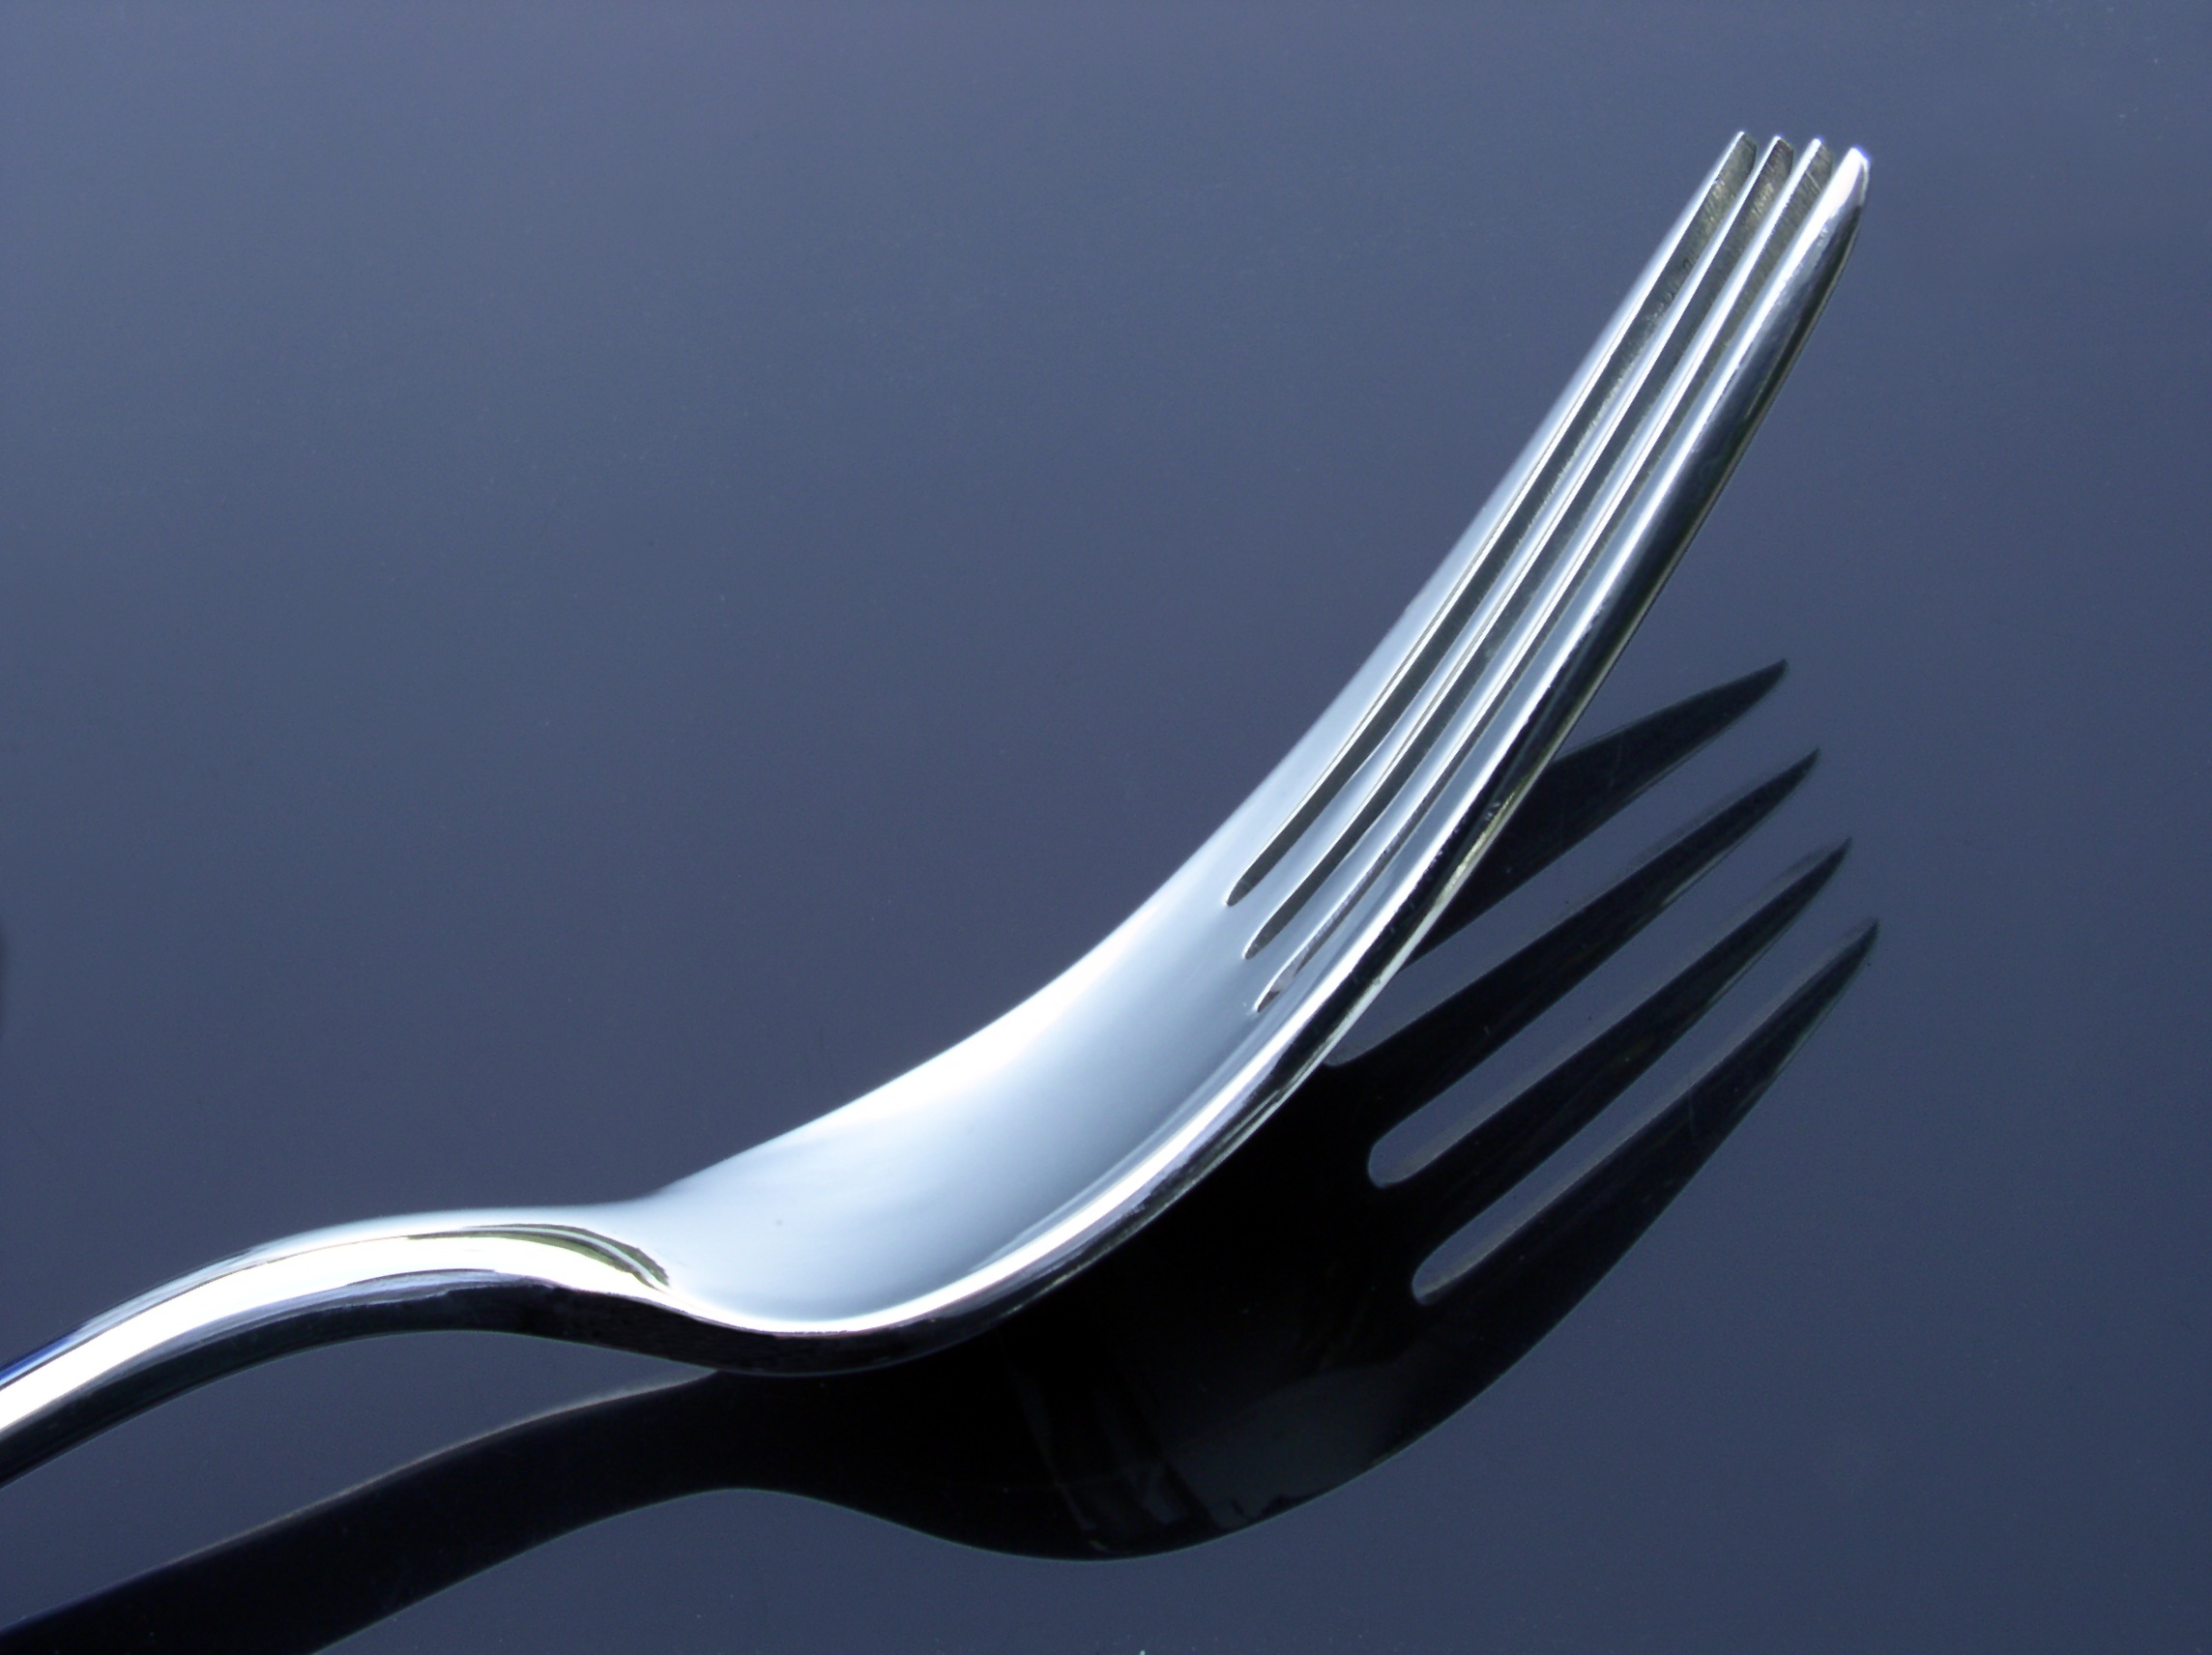
fork, cutlery, wing, metal, kitchen, eat, tableware, cook, silver, dine, gastronomy, metal fork, aircraft engine